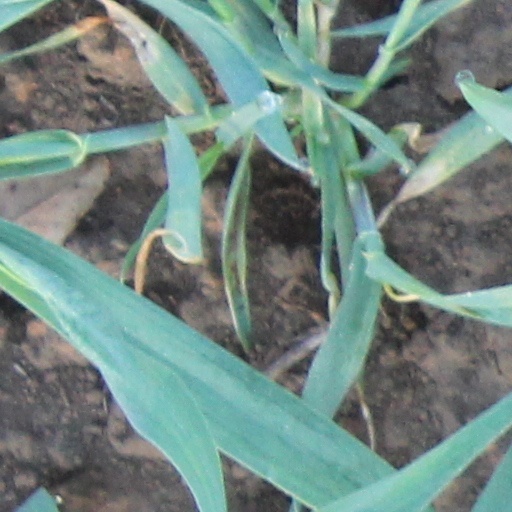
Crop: wheat